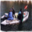
Label: ship